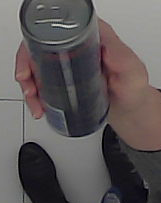
Product: redbull_energydrink